Peter van der Vlag

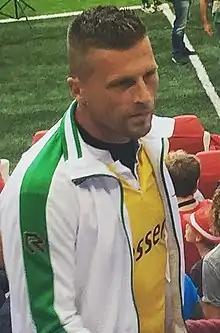
Van der Vlag in 2015

Peter van der Vlag (born 5 December 1977) is a Dutch former professional footballer who played as a goalkeeper. Later he was the goalkeeper coach of SC Cambuur.